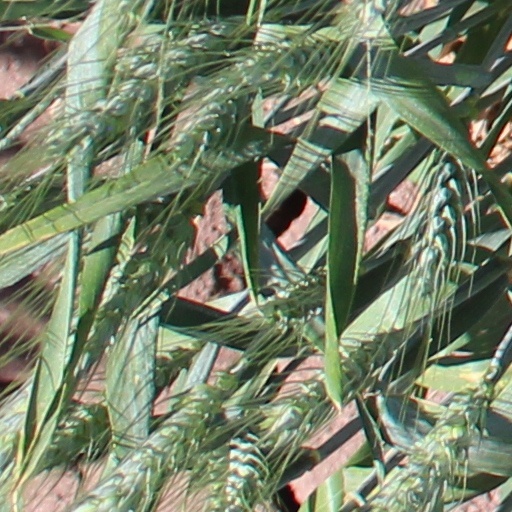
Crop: wheat